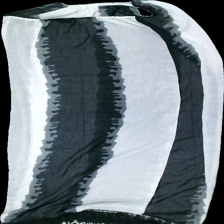
View: back
Type: Dress
Category: Ladies
Brand: Not in the list
Brand text on label: bpc(bonprix)
Colors: Black, White
Material: 100% polyester
Pattern: Striped
Cut: Regular
Size: 42
Season: Summer
Holes: Major
Damage: hål i söm
Damage location: middle right
Damage 2 location: middle center
Damage 3 location: middle center
Price range: <50
Recommended usage: Export
Description: svart och vit randig klänning med spets längst ner och snöre runt halsen (halterneck). hål i söm